The Shape of Sola Scriptura

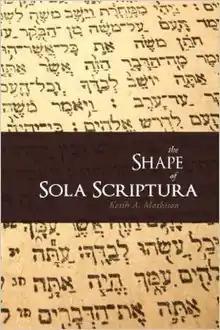

The Shape of Sola Scriptura is a 2001 book by Reformed Christian theologian Keith Mathison. Mathison traces the development of sola scriptura from the early church to the present. Matthison, a Reformed theologian at Ligonier Ministries and Whitefield Theological Seminary, views the Protestant Reformation as a time of recovery of the doctrine that had been under assault from the fourth century. He argues that relativism and individualism permeate present-day teaching on the subject, and that widespread misunderstanding of the doctrine of "sola scriptura" has been eroding the church from within. This, in Mathison's view, has led to conversions from Protestantism to other religions, and has undermined the relationship among Scripture, church tradition, and individual believers as set forth by the early church and restated by the Magisterial Reformers.